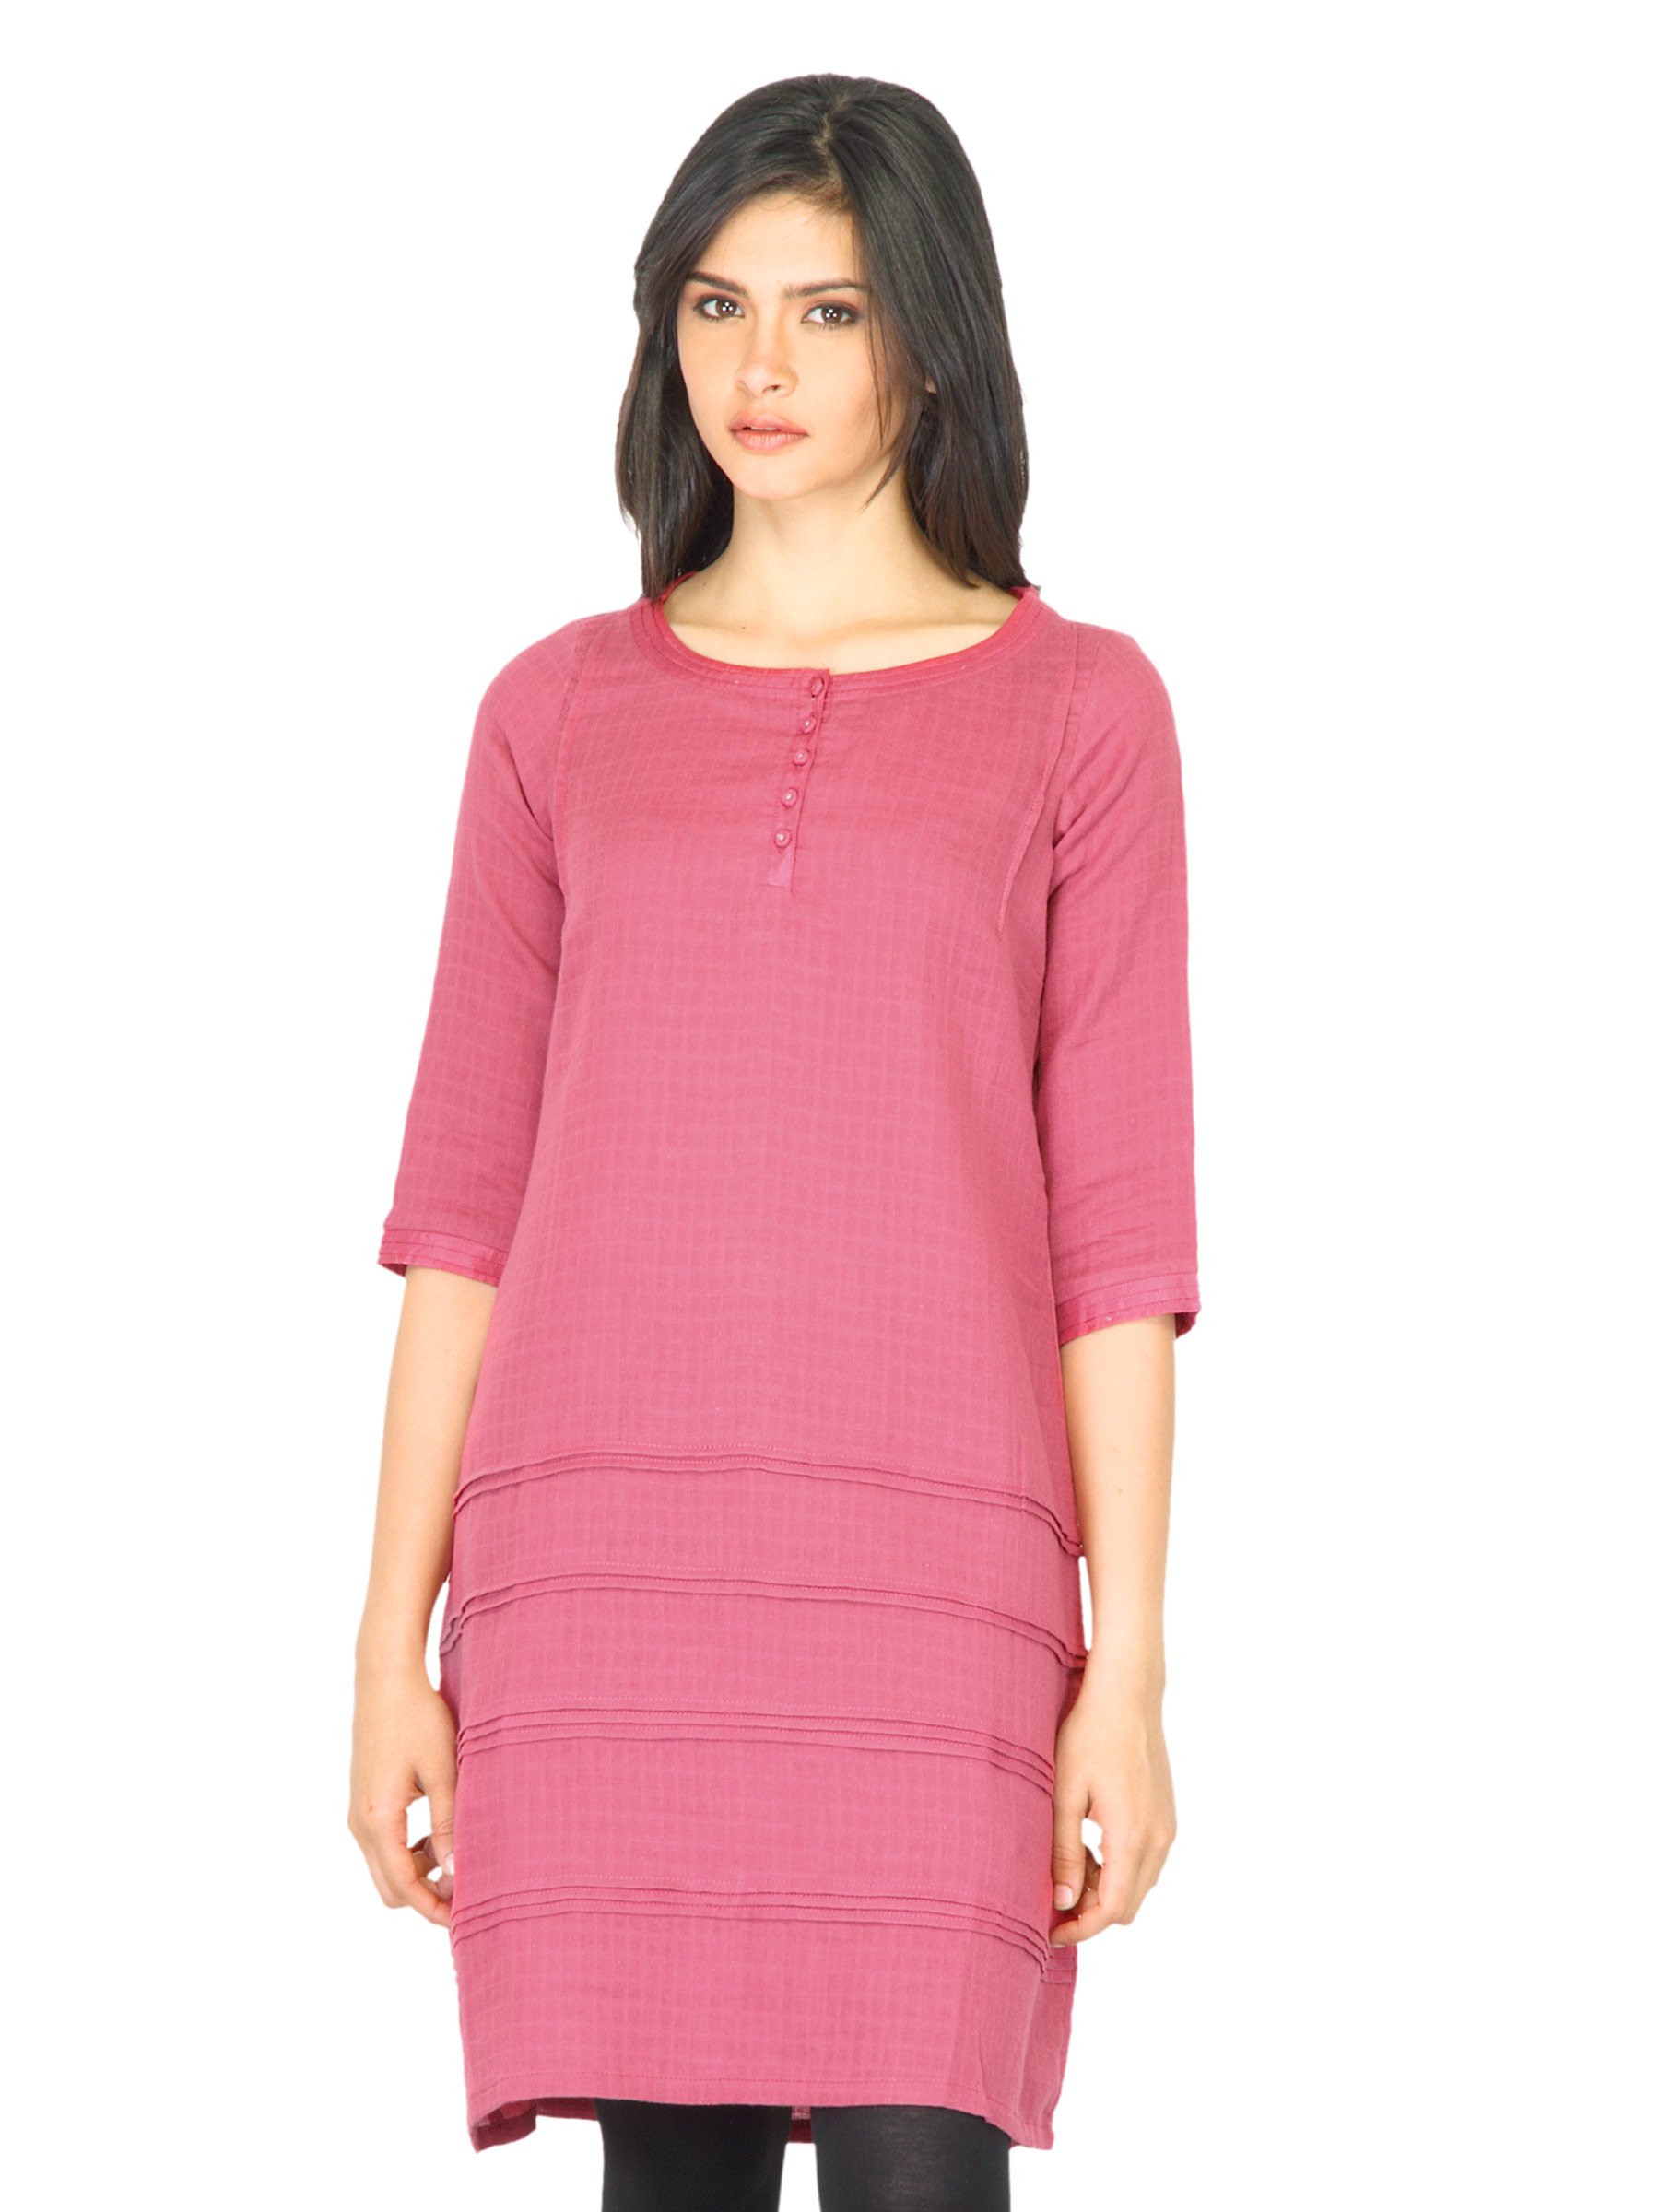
W Women Solid Pink Kurta
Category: Apparel / Topwear / Kurtas
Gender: Women
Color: Pink
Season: Fall 2011
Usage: Ethnic